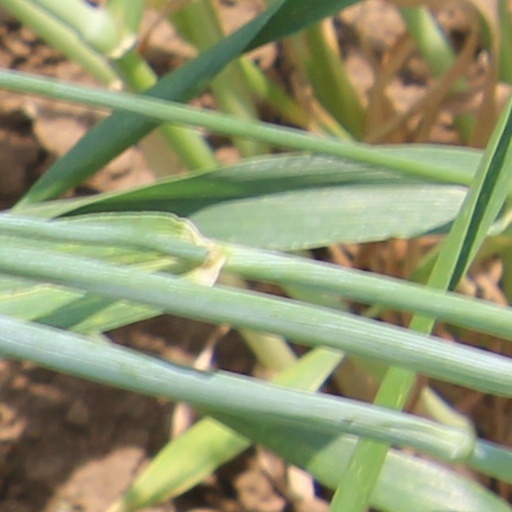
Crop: wheat